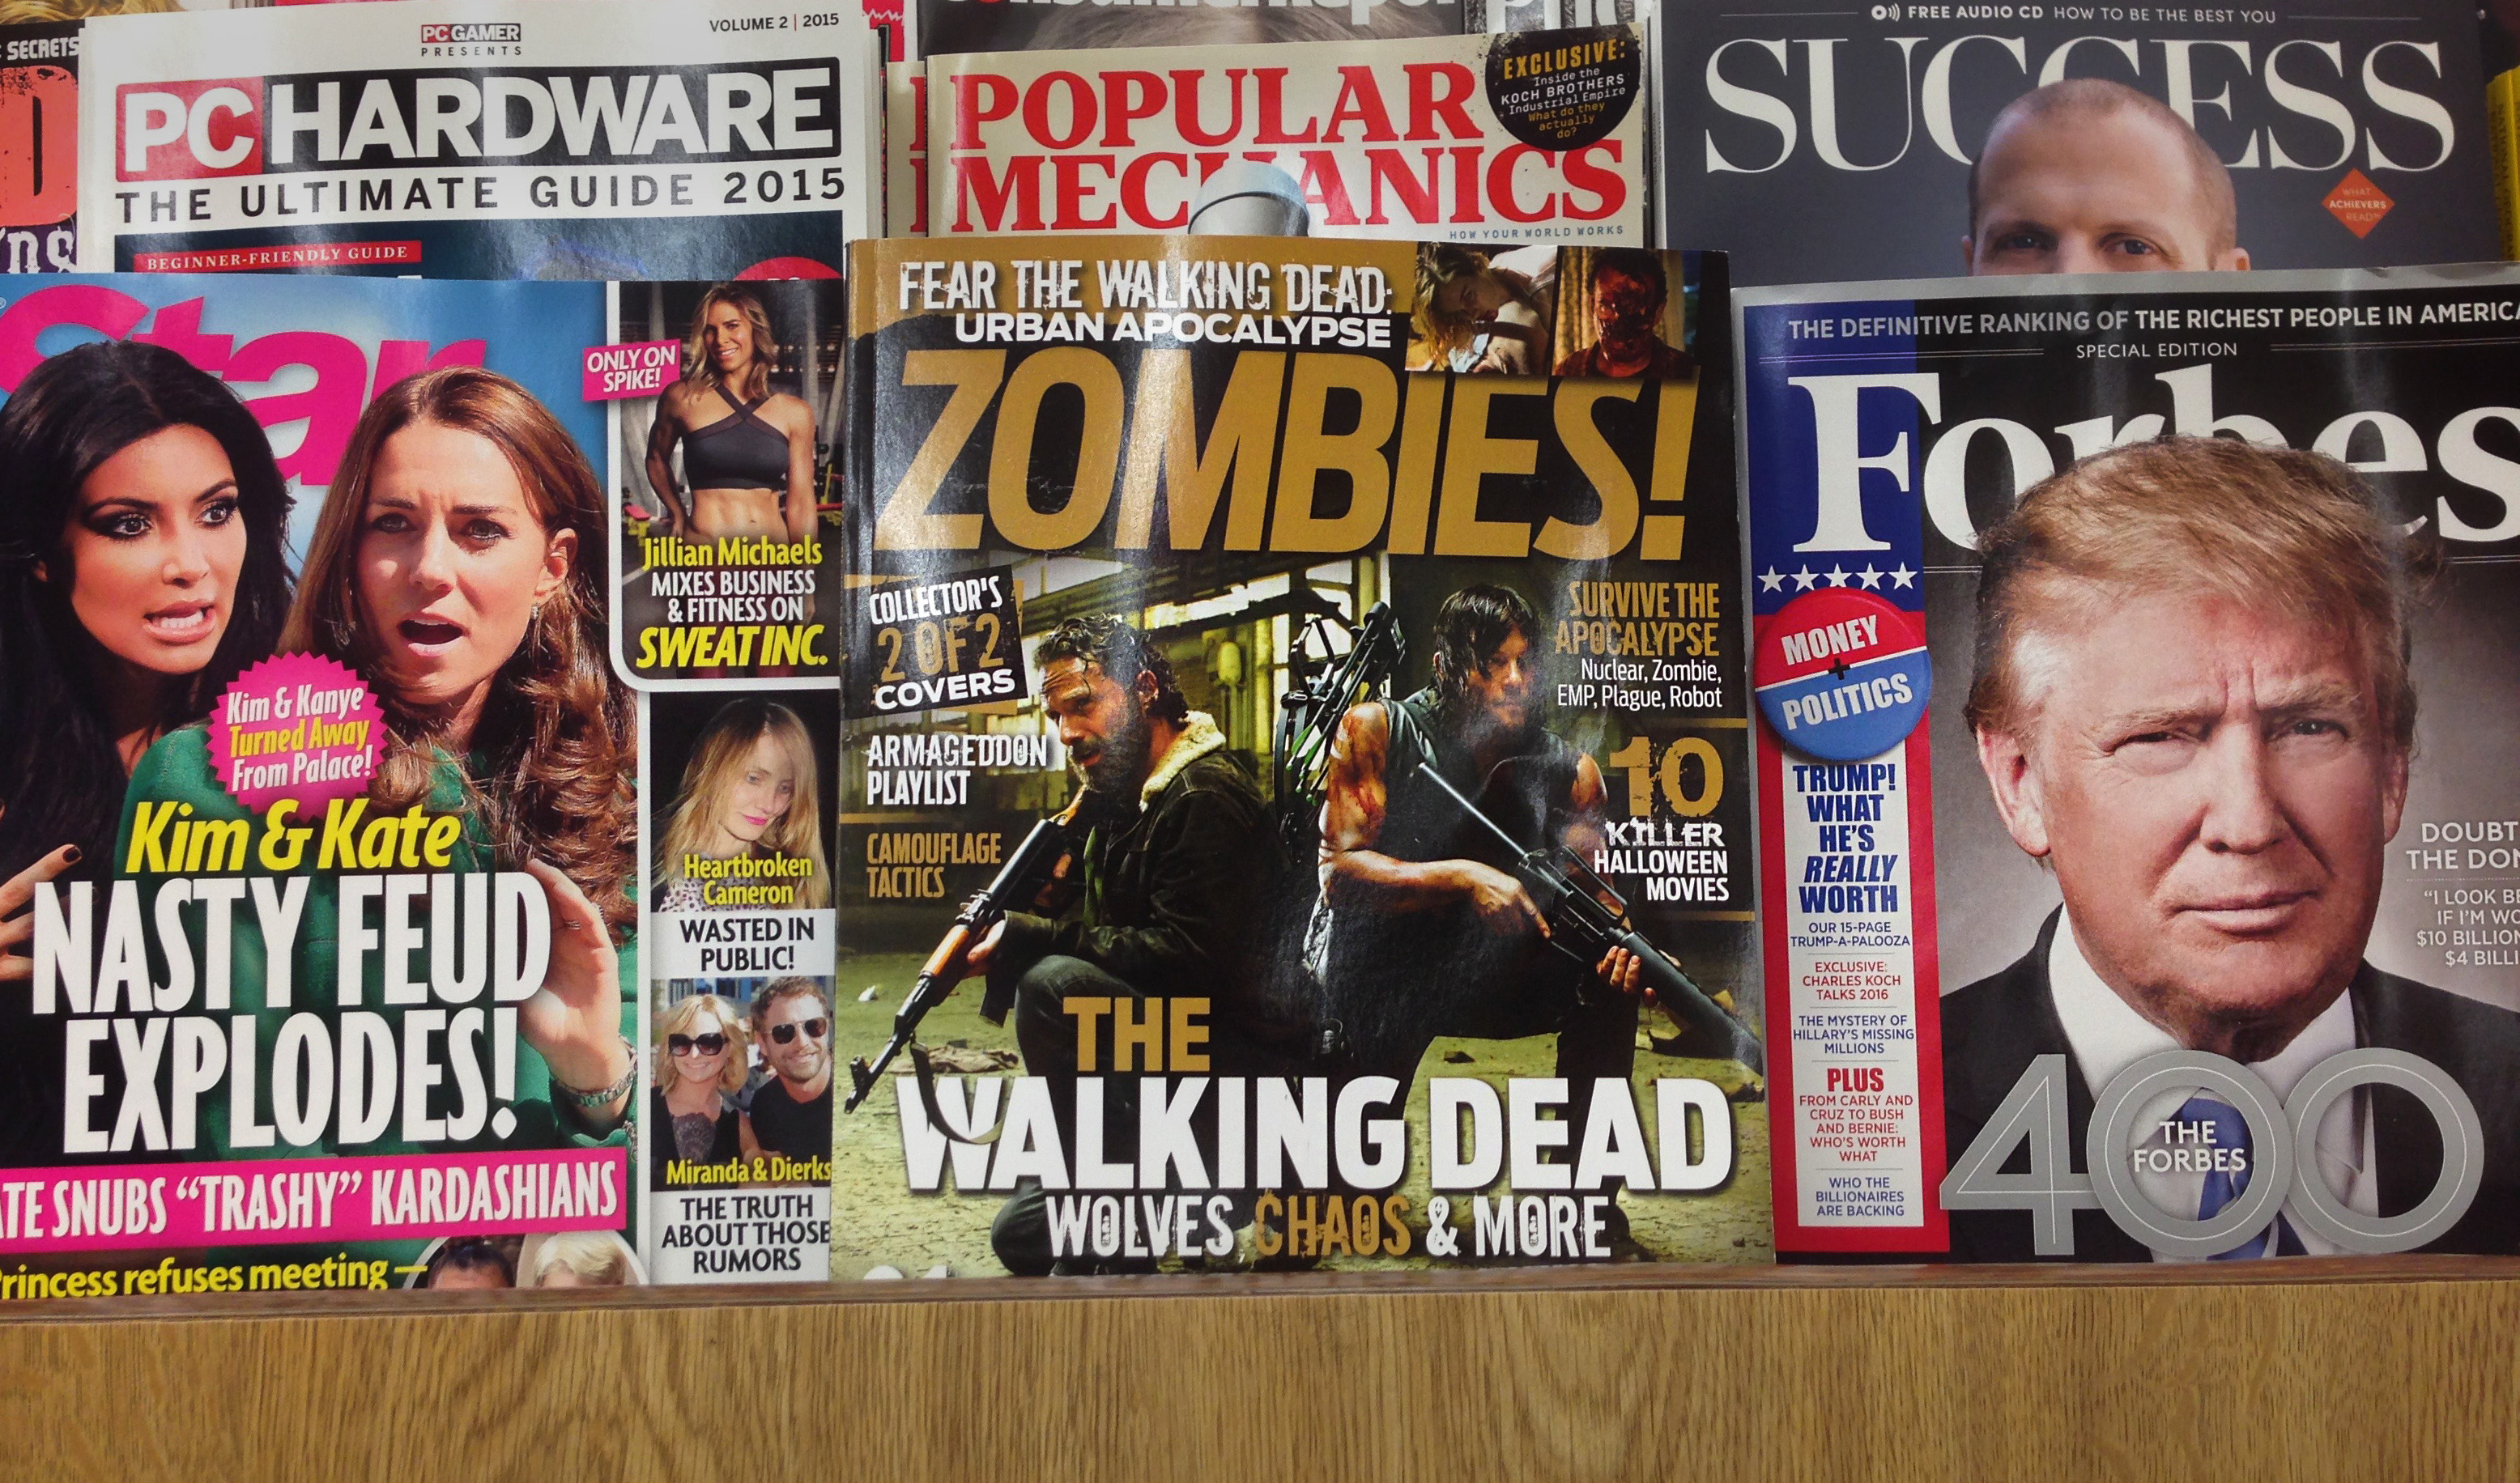
advertising, 2015, magazines, 365, 3652015imstillstanding